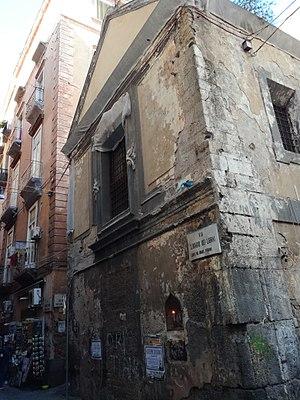
L'église San Nicola a Pistaso est une église désaffectée du centre historique de Naples située via San Biagio dei Librai. Le toponyme Pistaso fait référence à un siège mineur des édiles issus de la noblesse de la ville, dans ce quartier. L'église est dédiée à saint Nicolas.